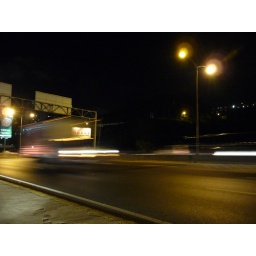
A truck in the highway going fast at night. (1/4 second exposure)